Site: brandenburg
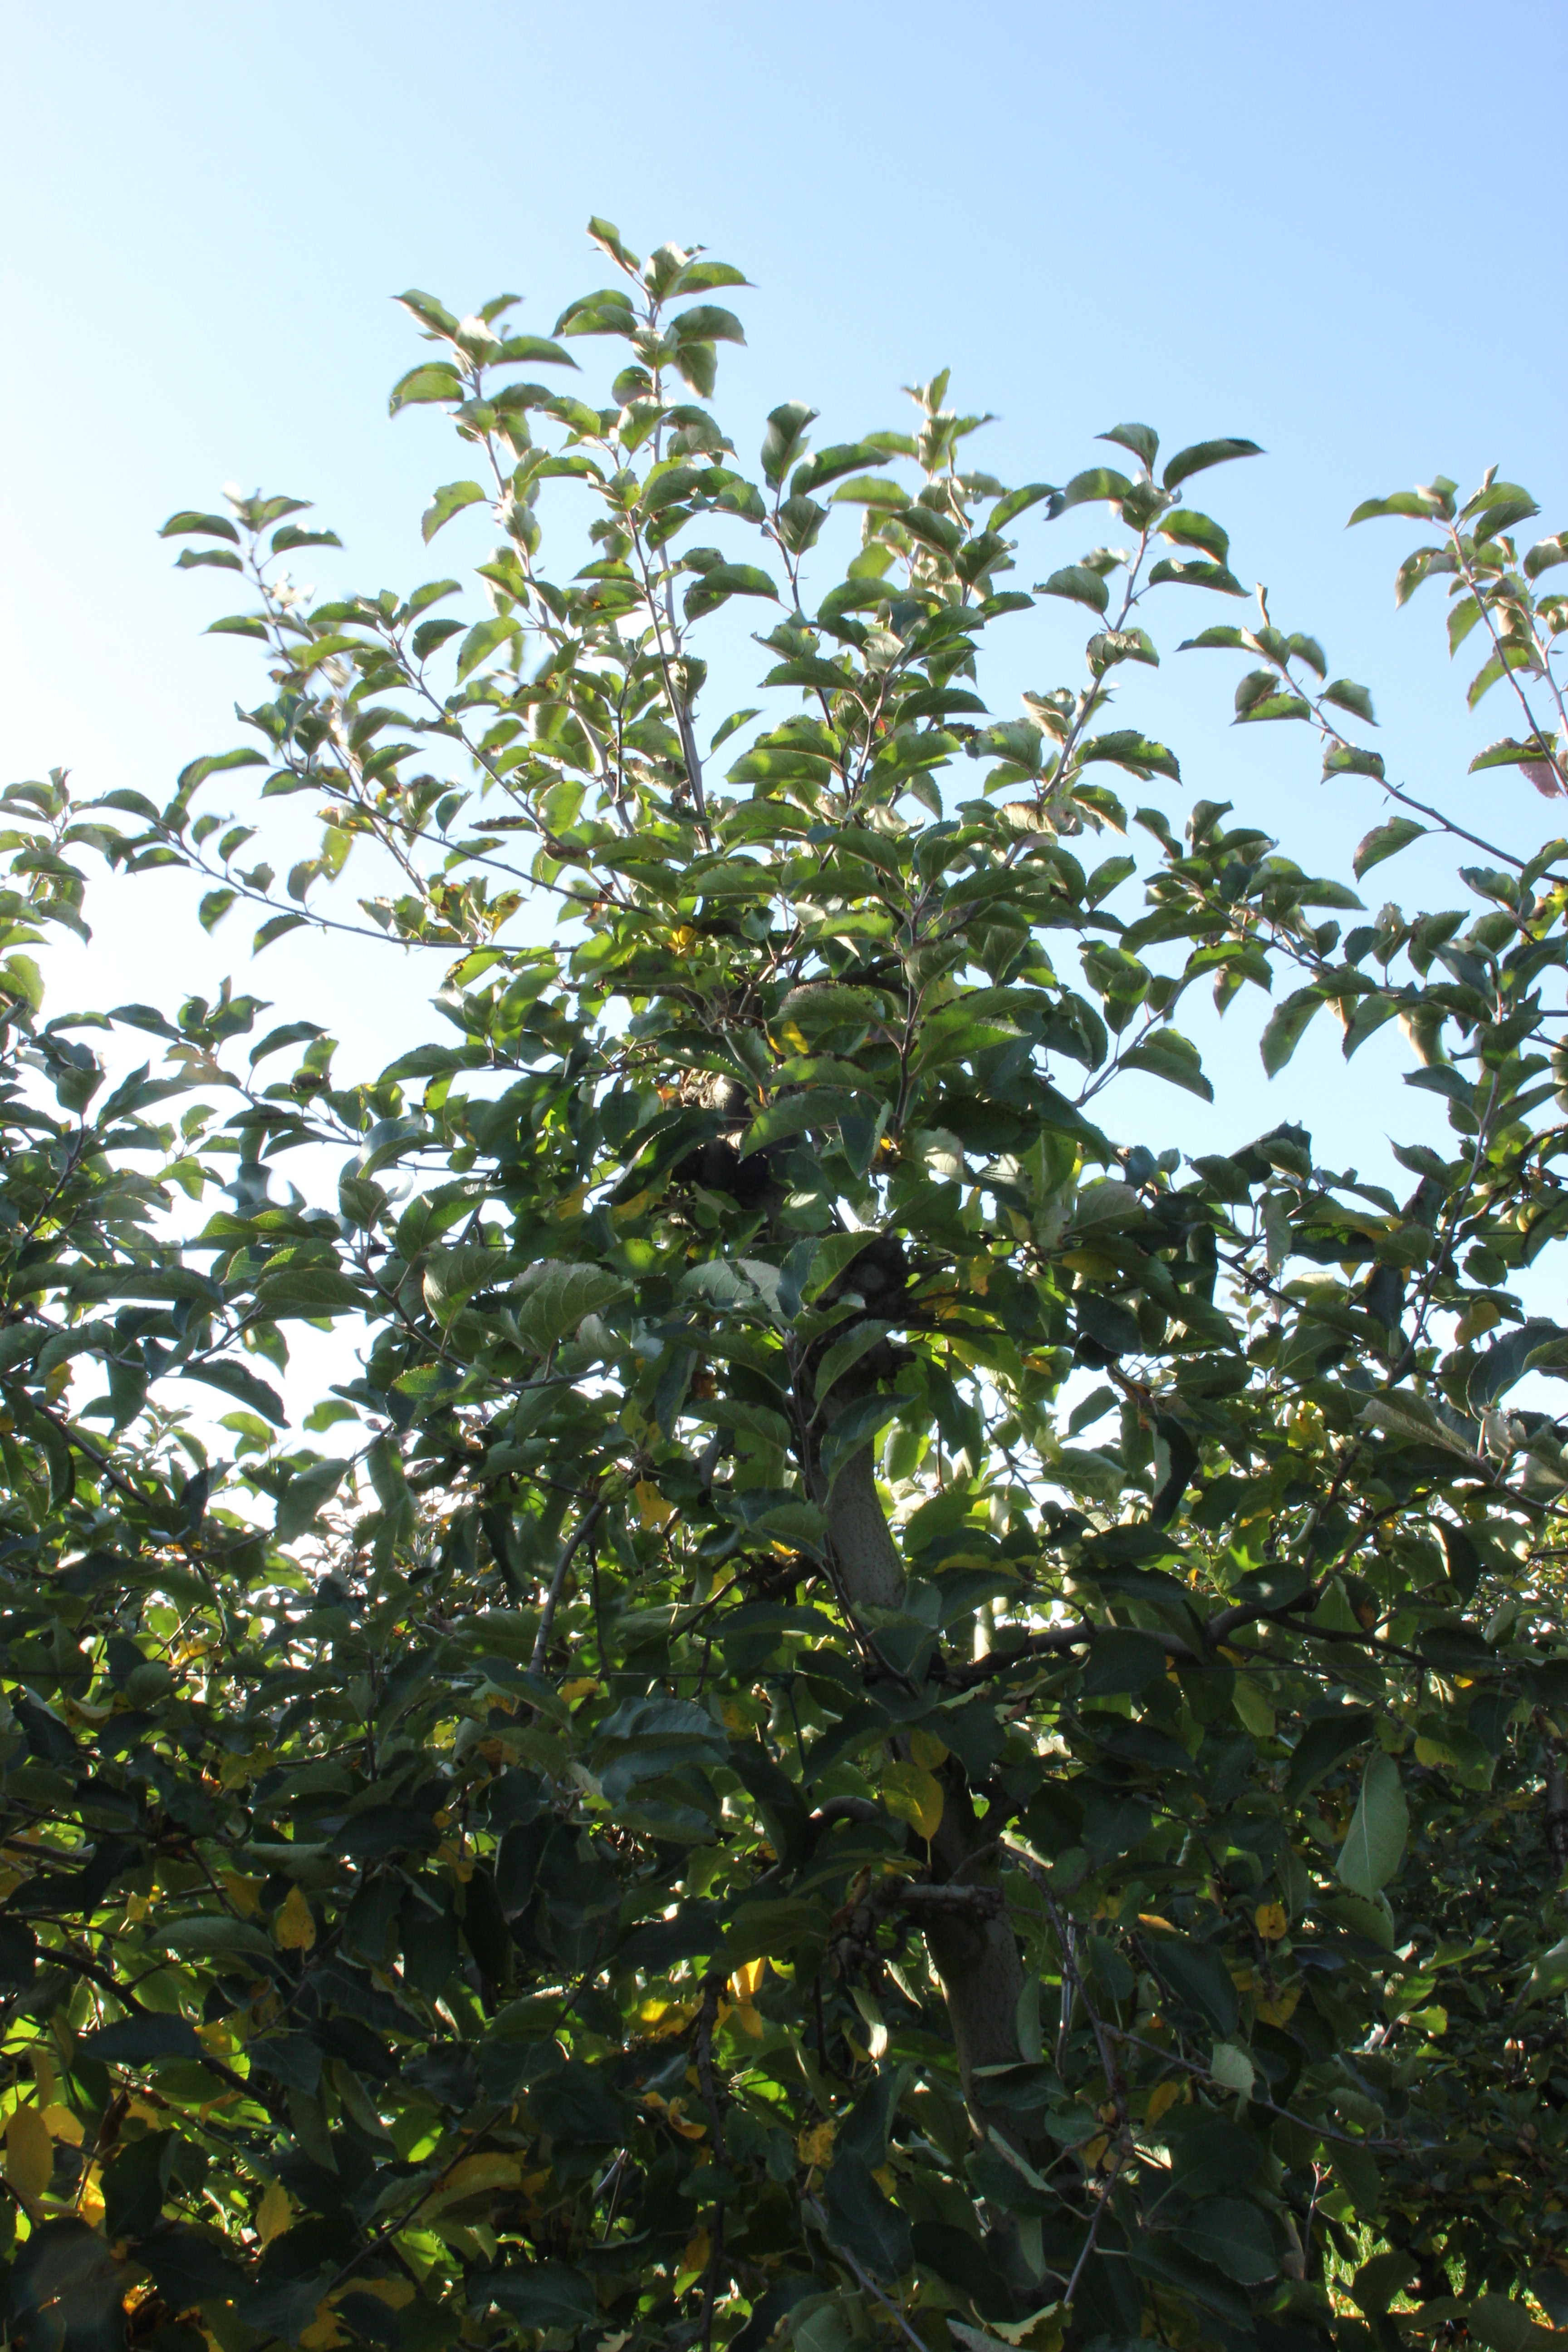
Growth stage (BBCH 91): Senescence, beginning of dormancy